Chieti–Madonna delle Piane railway station

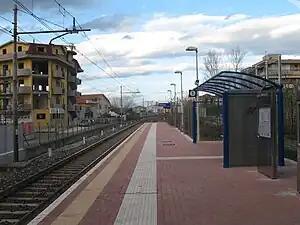
Chieti–Madonna delle Piane

Chieti–Madonna delle Piane is a railway station in Chieti, Italy. The station opened on 30 March 2016 and is located on the Rome–Sulmona–Pescara railway. The train services are operated by Trenitalia.